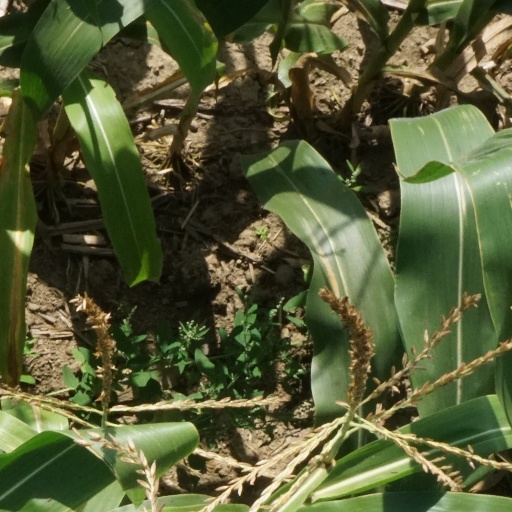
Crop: maize; corn